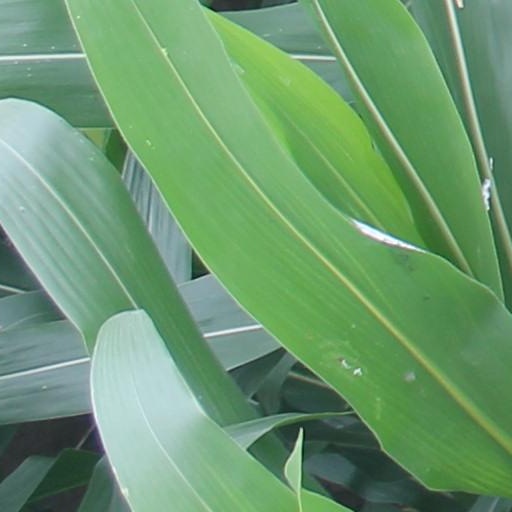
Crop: maize; corn